Osobłoga

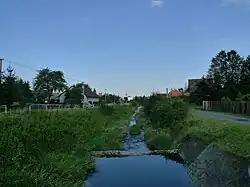
Upper course of the Osobłoga in Jindřichov

The river flows through the municipal territories of Petrovice, Janov, Jindřichov, Vysoká, Dívčí Hrad, Bohušov and Osoblaha in the Czech Republic and through the territories of the gminas of Głogówek, Głubczyce, Strzeleczki and Krapkowice in Poland.